Stands a Shadow

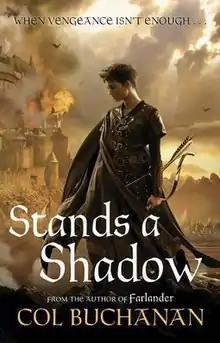
First edition

Stands a Shadow is the second book in the Heart of the World Series written by Col Buchanan.